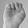
ASL letter: E